Denison University

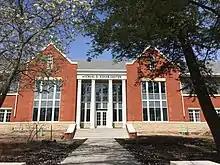
Michael D. Eisner Center for the Performing Arts

Denison University is home to over 160 campus organizations with more than 600 students in leadership positions.